Vijay Bahadur Yadav

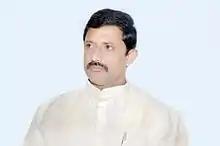

Vijay Bahadur Yadav (born 14 September 1969) is an Indian politician and a member in 15th and 16th Legislative Assembly of Uttar Pradesh of India. Since 2012, he represents Gorakhpur Rural (Assembly constituency) as a member of Samajwadi Party. Earlier he represented Maniram (Vidhan Sabha constituency) in 2007–2012 as Bharatiya Janata Party.